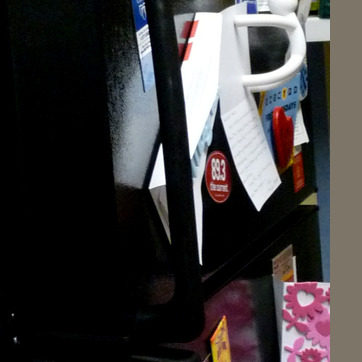
Material: plastic